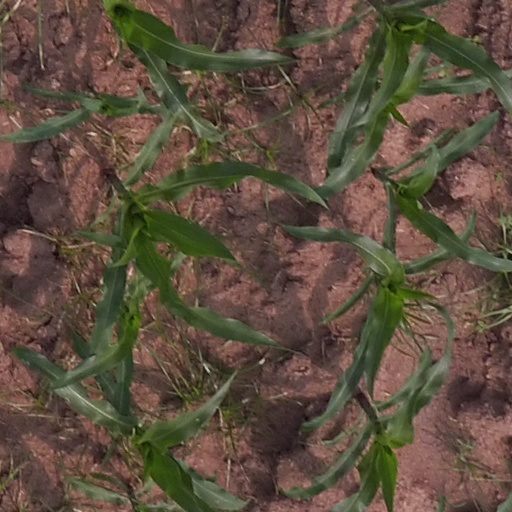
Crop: maize; corn